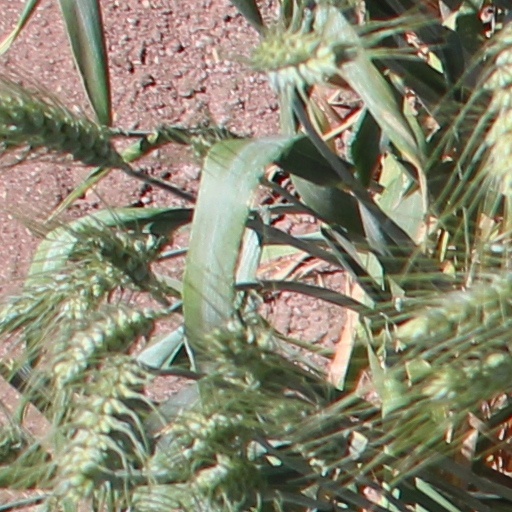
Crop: wheat